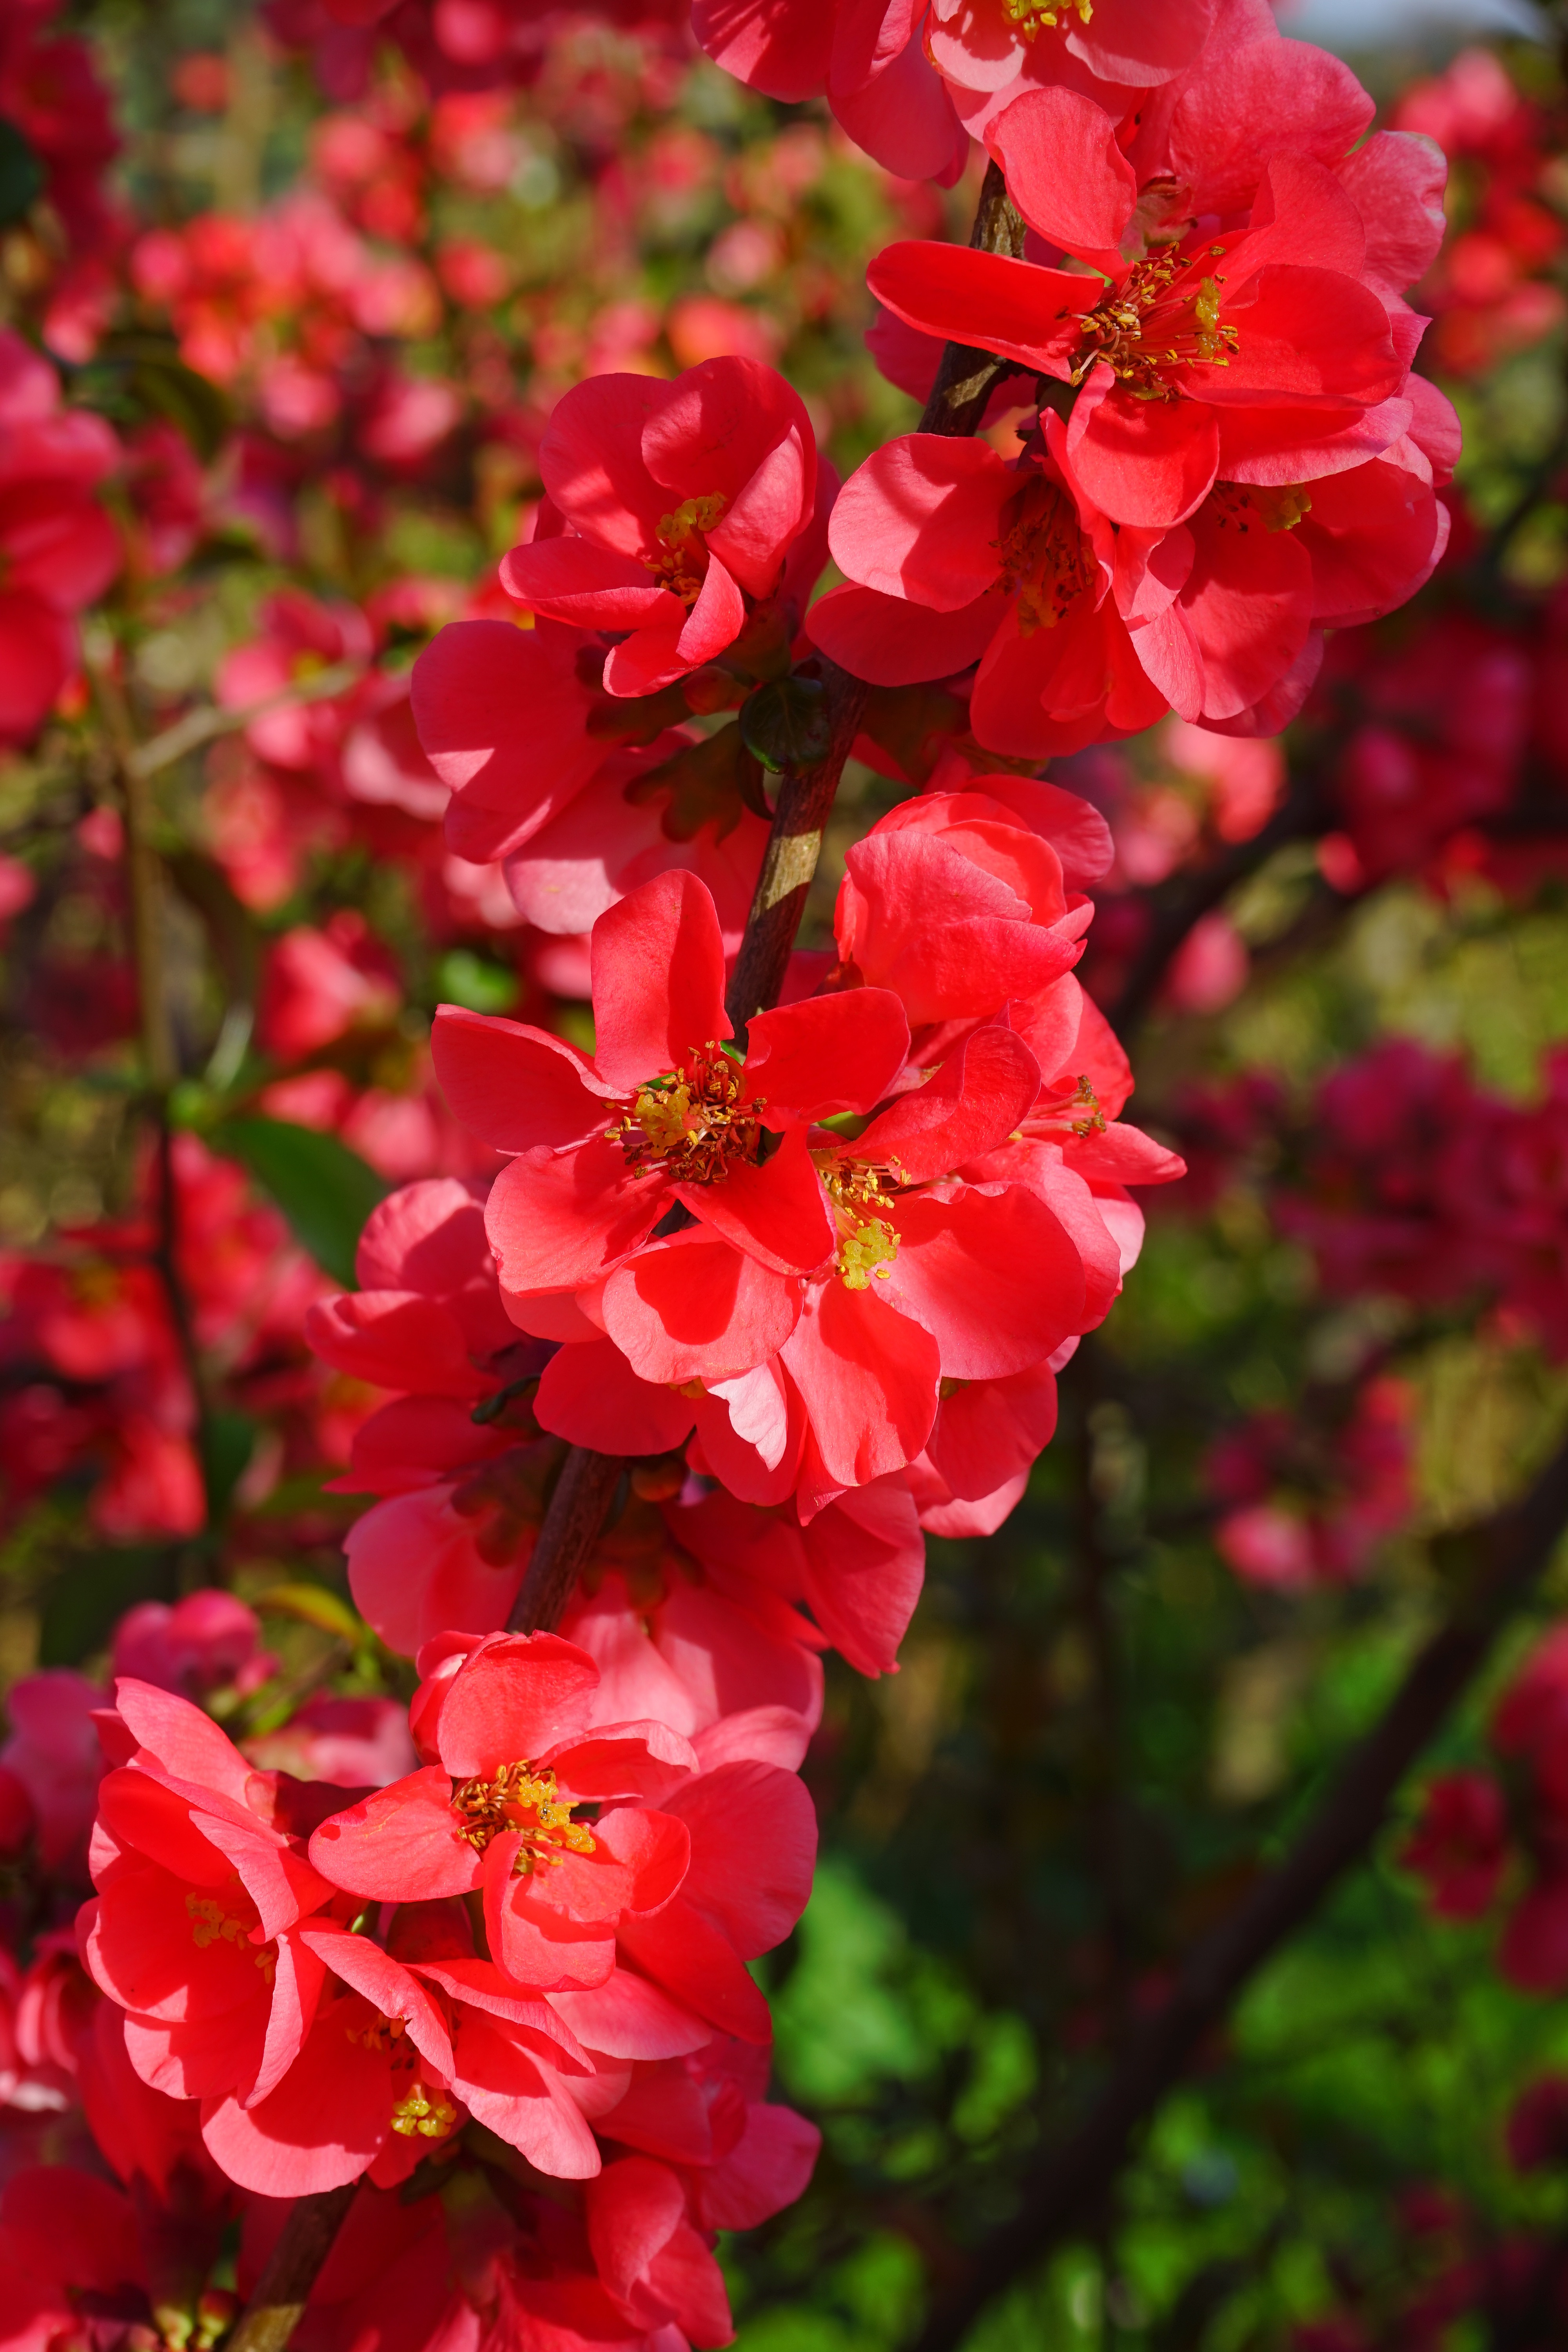
branch, blossom, plant, leaf, flower, petal, bush, red, produce, botany, flora, flowers, shrub, macro photography, rose greenhouse, flowering plant, rose family, red orange, rosaceae, chaenomeles, ornamental quince, japanese ornamental quince, chaenomeles japonica, annual plant, land plant